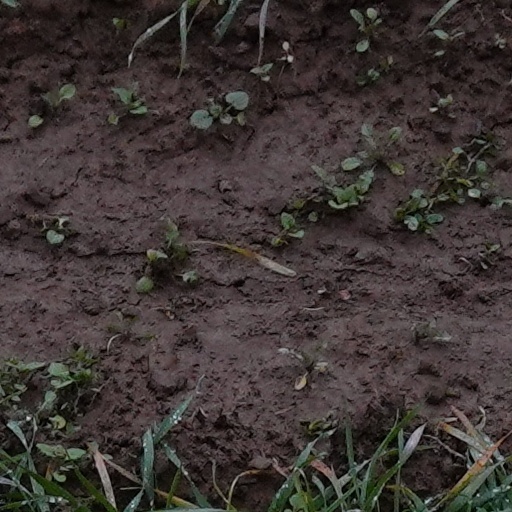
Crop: wheat